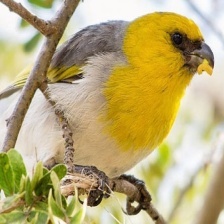
Species: PALILA
Scientific name: LOXIOIDES BAILLEUI